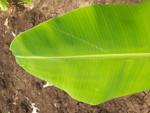
Label: healthy